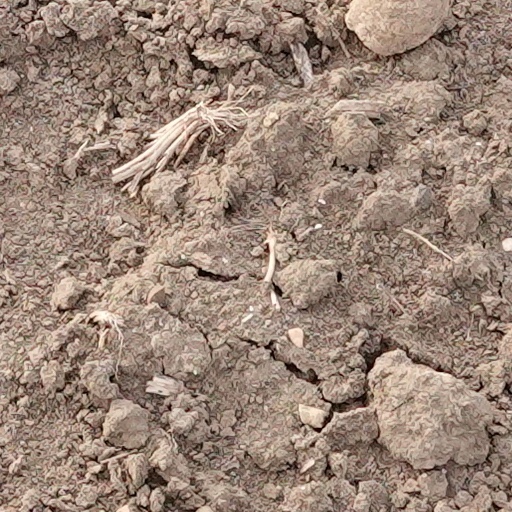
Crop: wheat